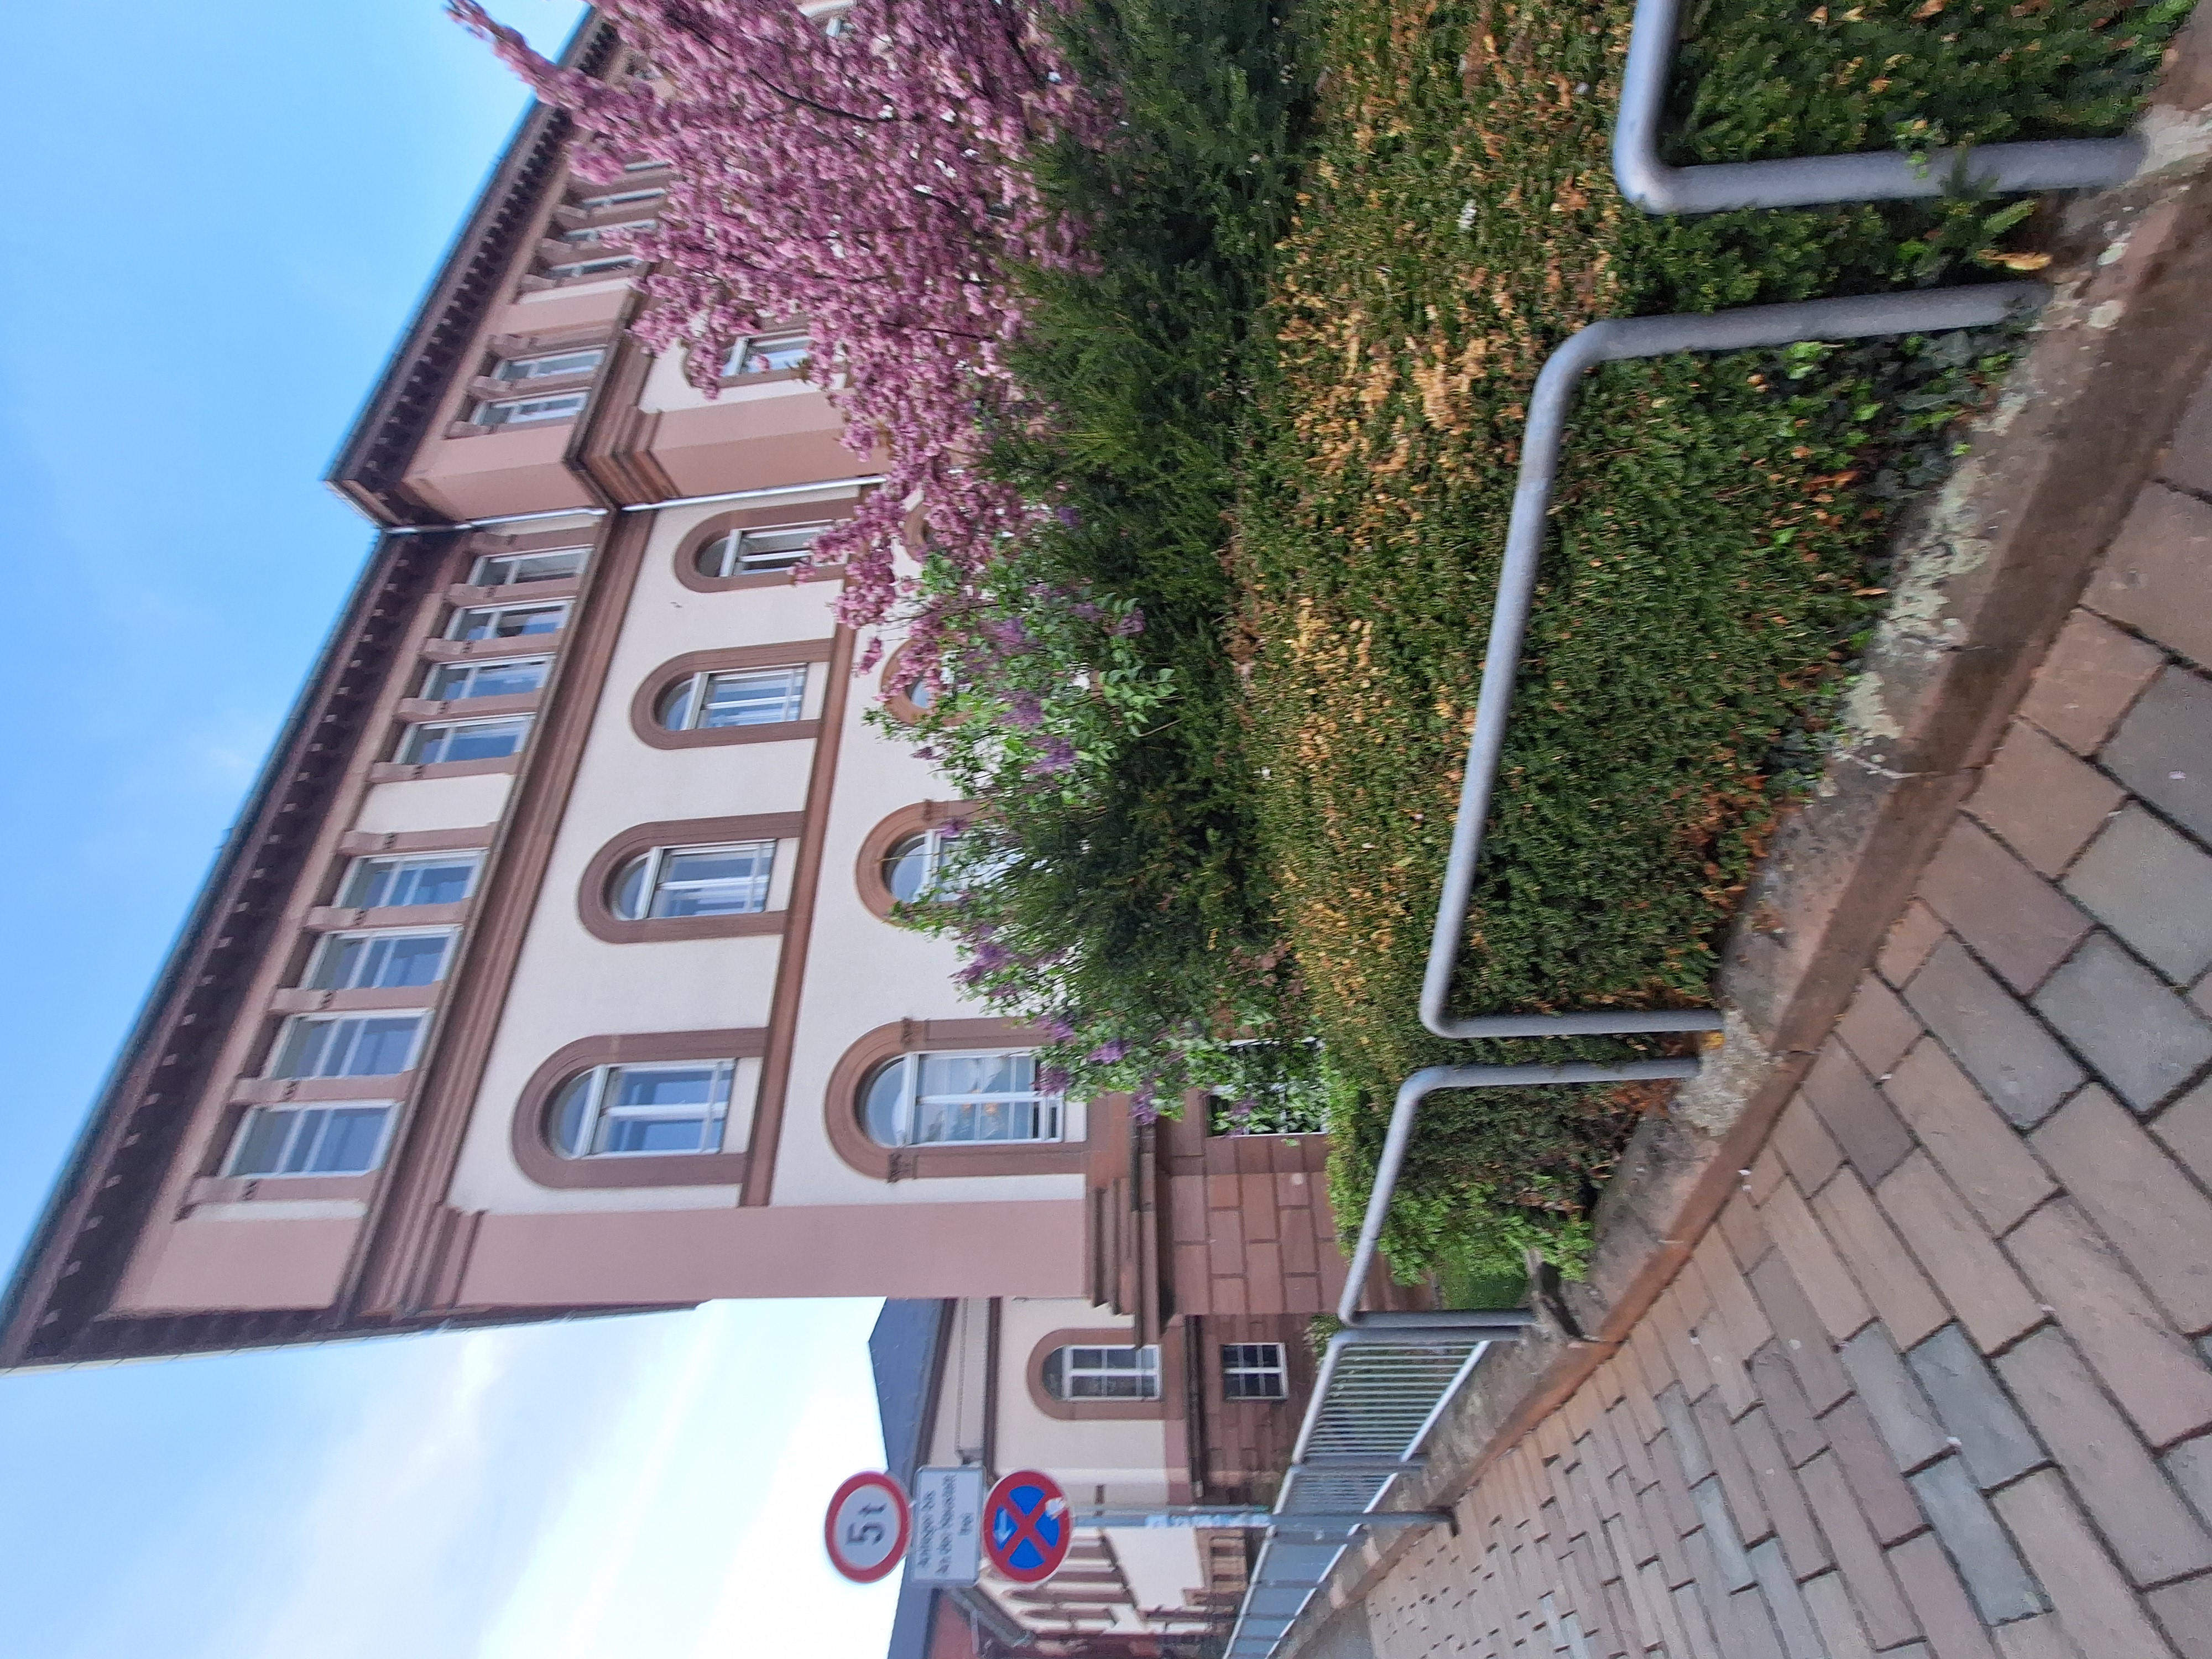
Building: Ketzerbach 63